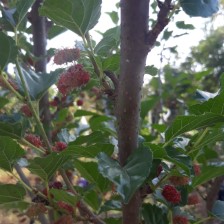
Variety: ChiangMai60